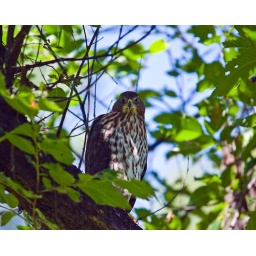
A wild Cooper's Hawk sitting in a tree in Prospect Park Colorado